47 Dhansukh Bhawan

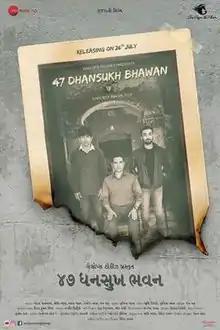
Theatrical release poster

47 Dhansukh Bhawan is a 2019 one shot Gujarati thriller film written, directed and edited by Naiteek Ravval, produced by Naiteek Ravval himself and Rishi Vyas under banner of Gallops Tallkies. The film starring Shyam Nair, Rishi Vyas, Gaurav Paswala, Jay Bhatt and Hemang Vyas, revolves around an old house where mysterious things are happening. The film was released nationwide by Rupam Entertainment Pvt Ltd, on 26 July 2019.